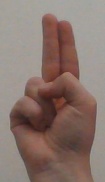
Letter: taa